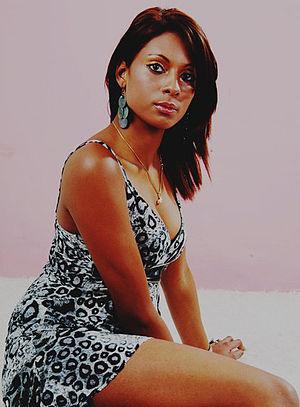
Miss Maurice, ou Miss Mauritius en anglais, est un concours de beauté réservé aux jeunes femmes de Maurice et qui voit l'élection d'une Miss représentant pendant une année ce pays du sud-ouest de l'océan Indien.